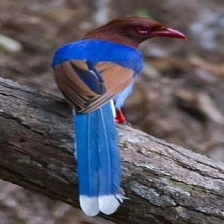
Species: SRI LANKA BLUE MAGPIE
Scientific name: UROCISSA ORNATA
ImageNet parent category: magpie